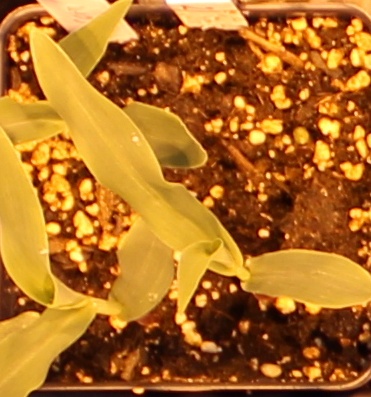
Label: Corn